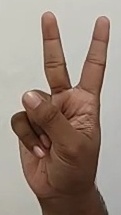
ASL sign: 2